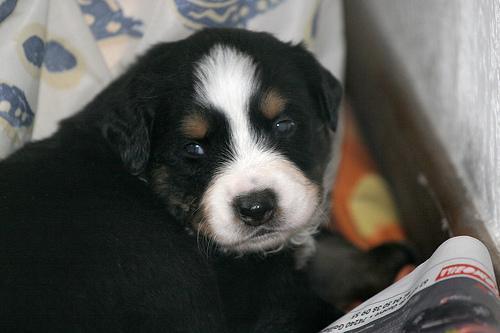
Appenzeller